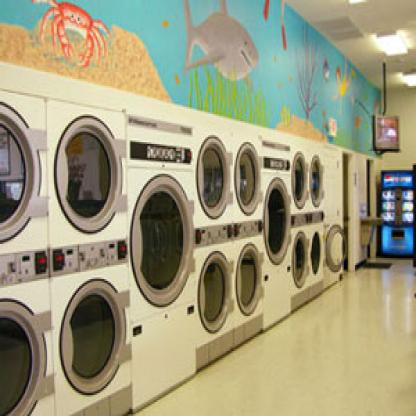
Scene: Indoor